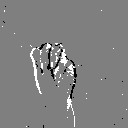
ASL letter: m